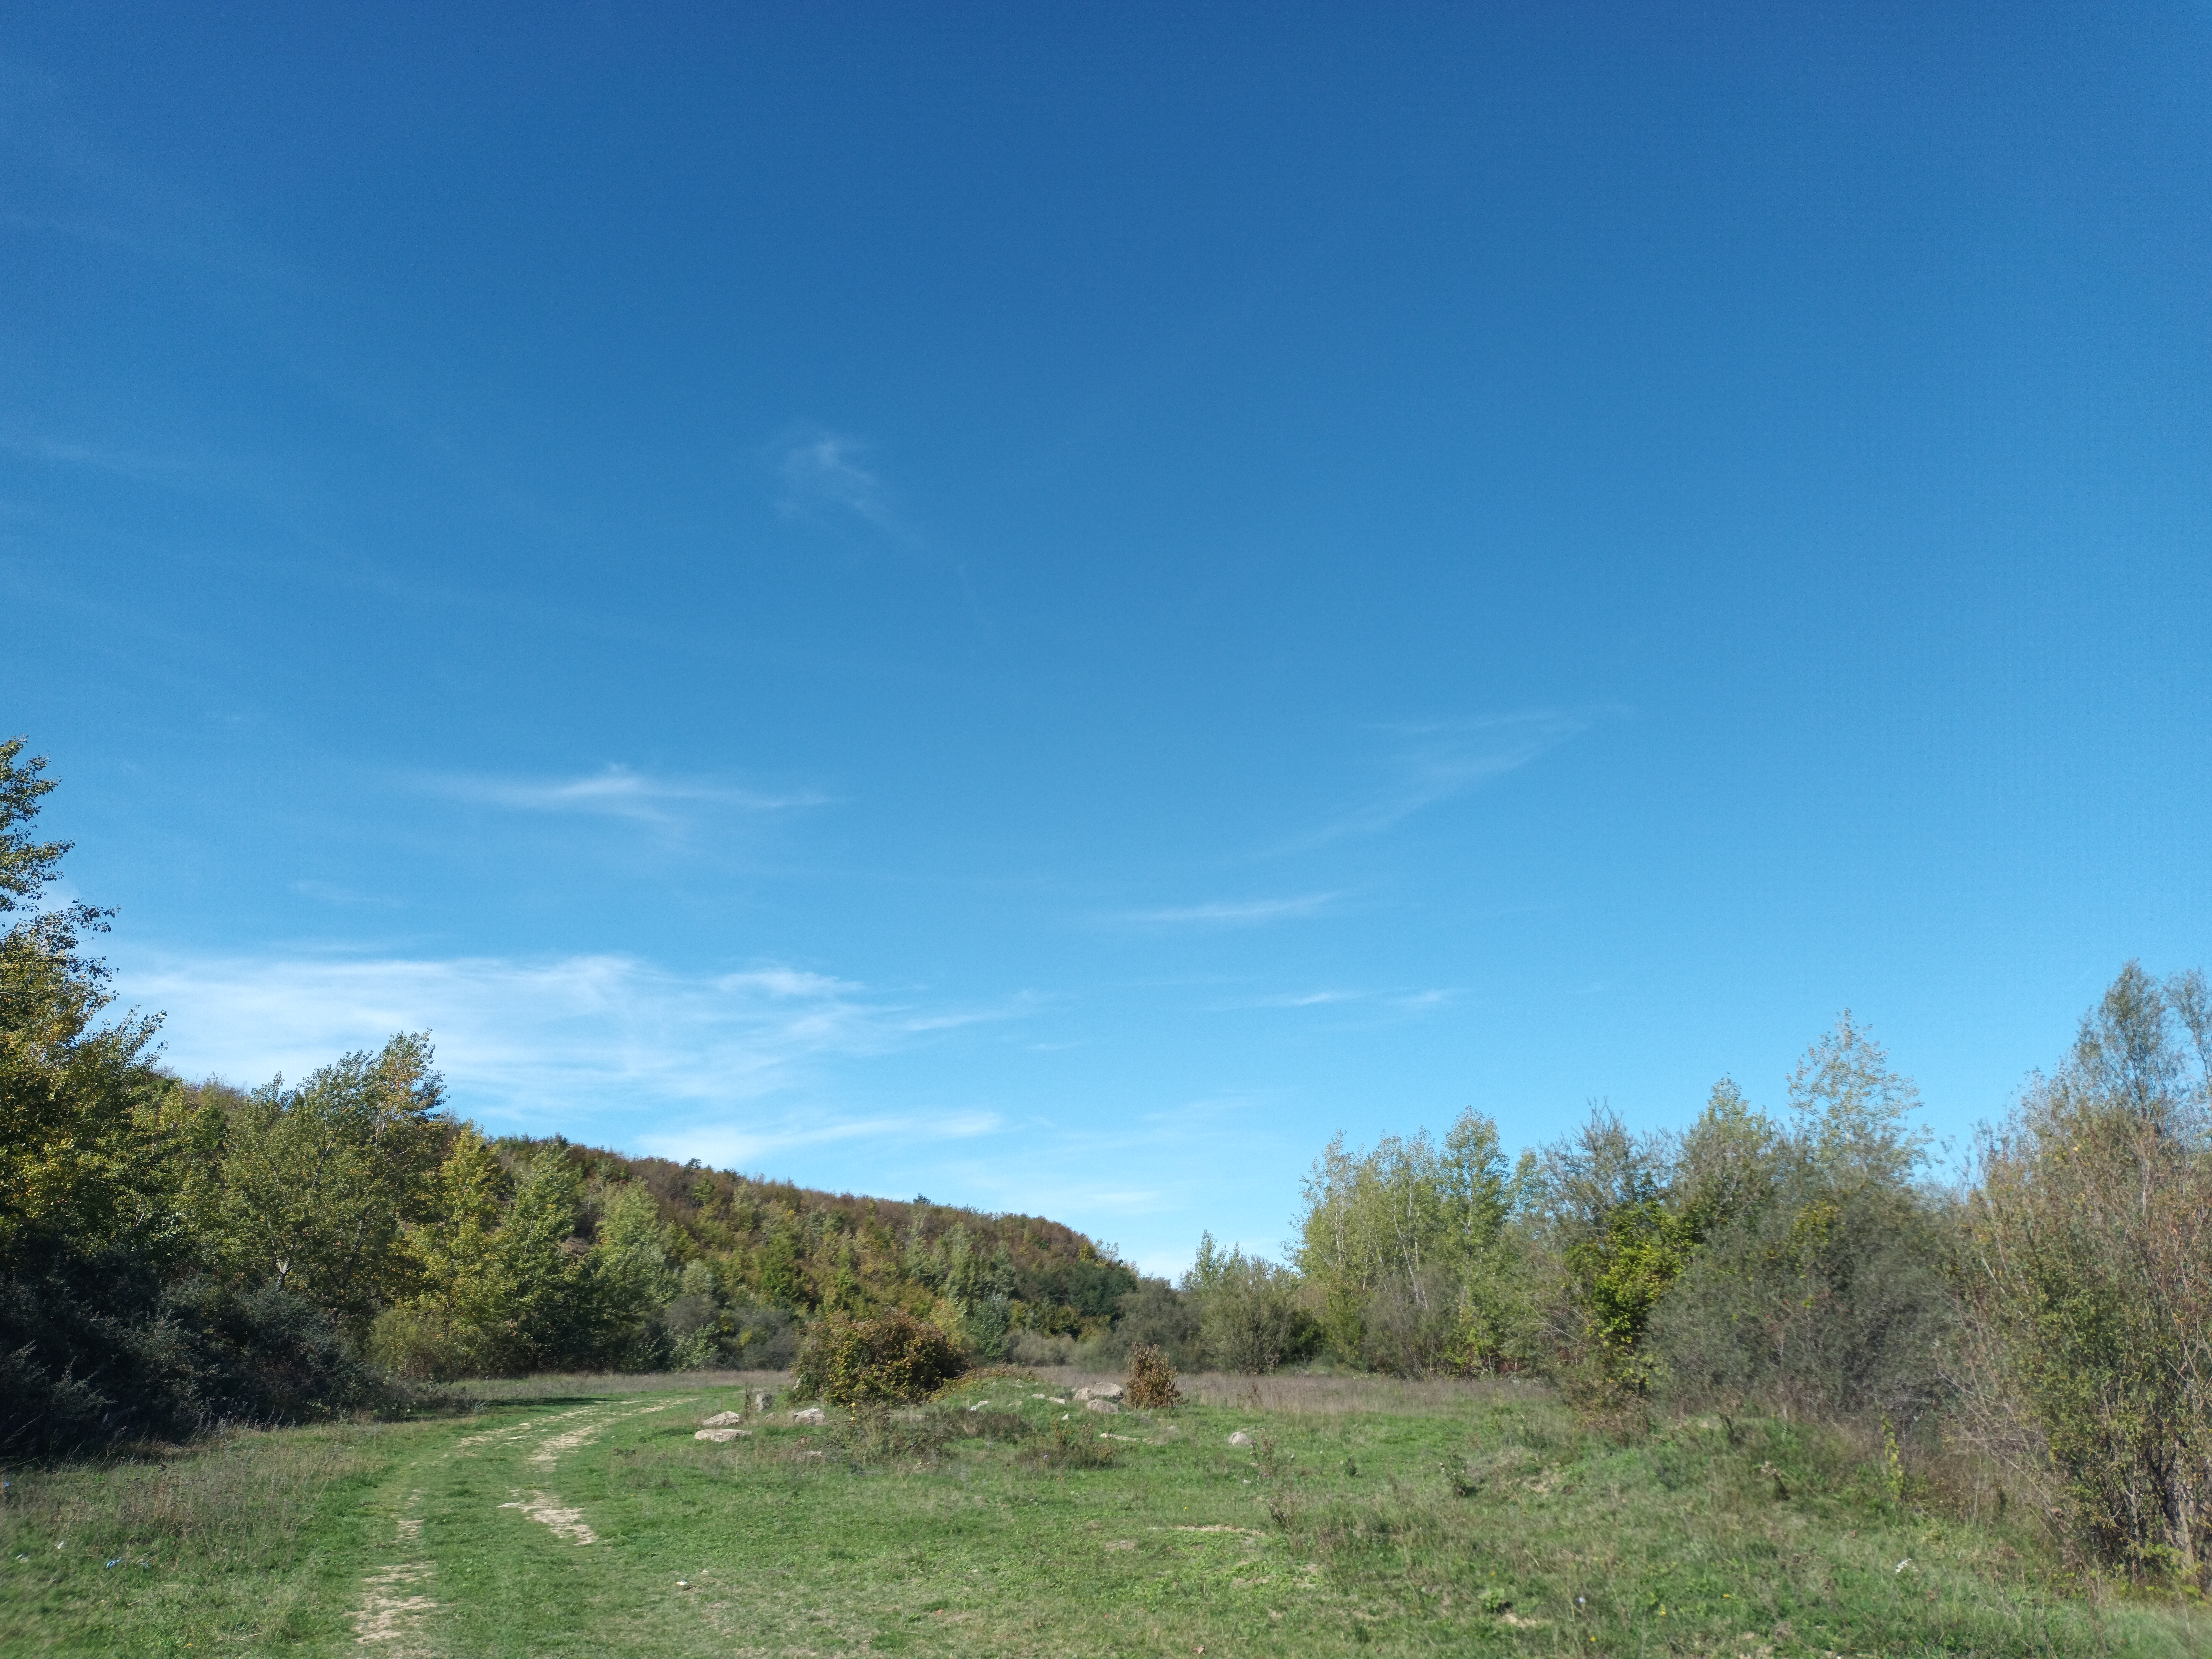
natural, cloud, sky, plant, natural landscape, tree, plain, horizon, grass, landscape, grassland, shrub, cumulus, forest, prairie, hill, mountain range, road surface, asphalt, road, field, slope, mountain, pasture, temperate broadleaf and mixed forest, trail, meteorological phenomenon, chaparral, dirt road, wood, shrubland, conifer, steppe, woodland, path, rock, soil, tropical and subtropical coniferous forests, wildflower, reservoir